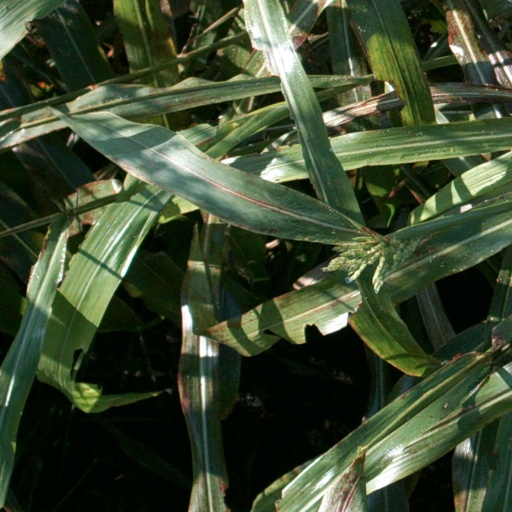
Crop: sorghum